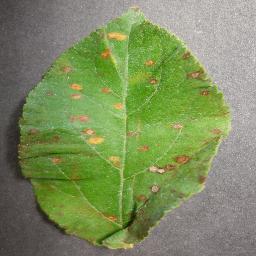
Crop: apple
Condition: cedar_rust